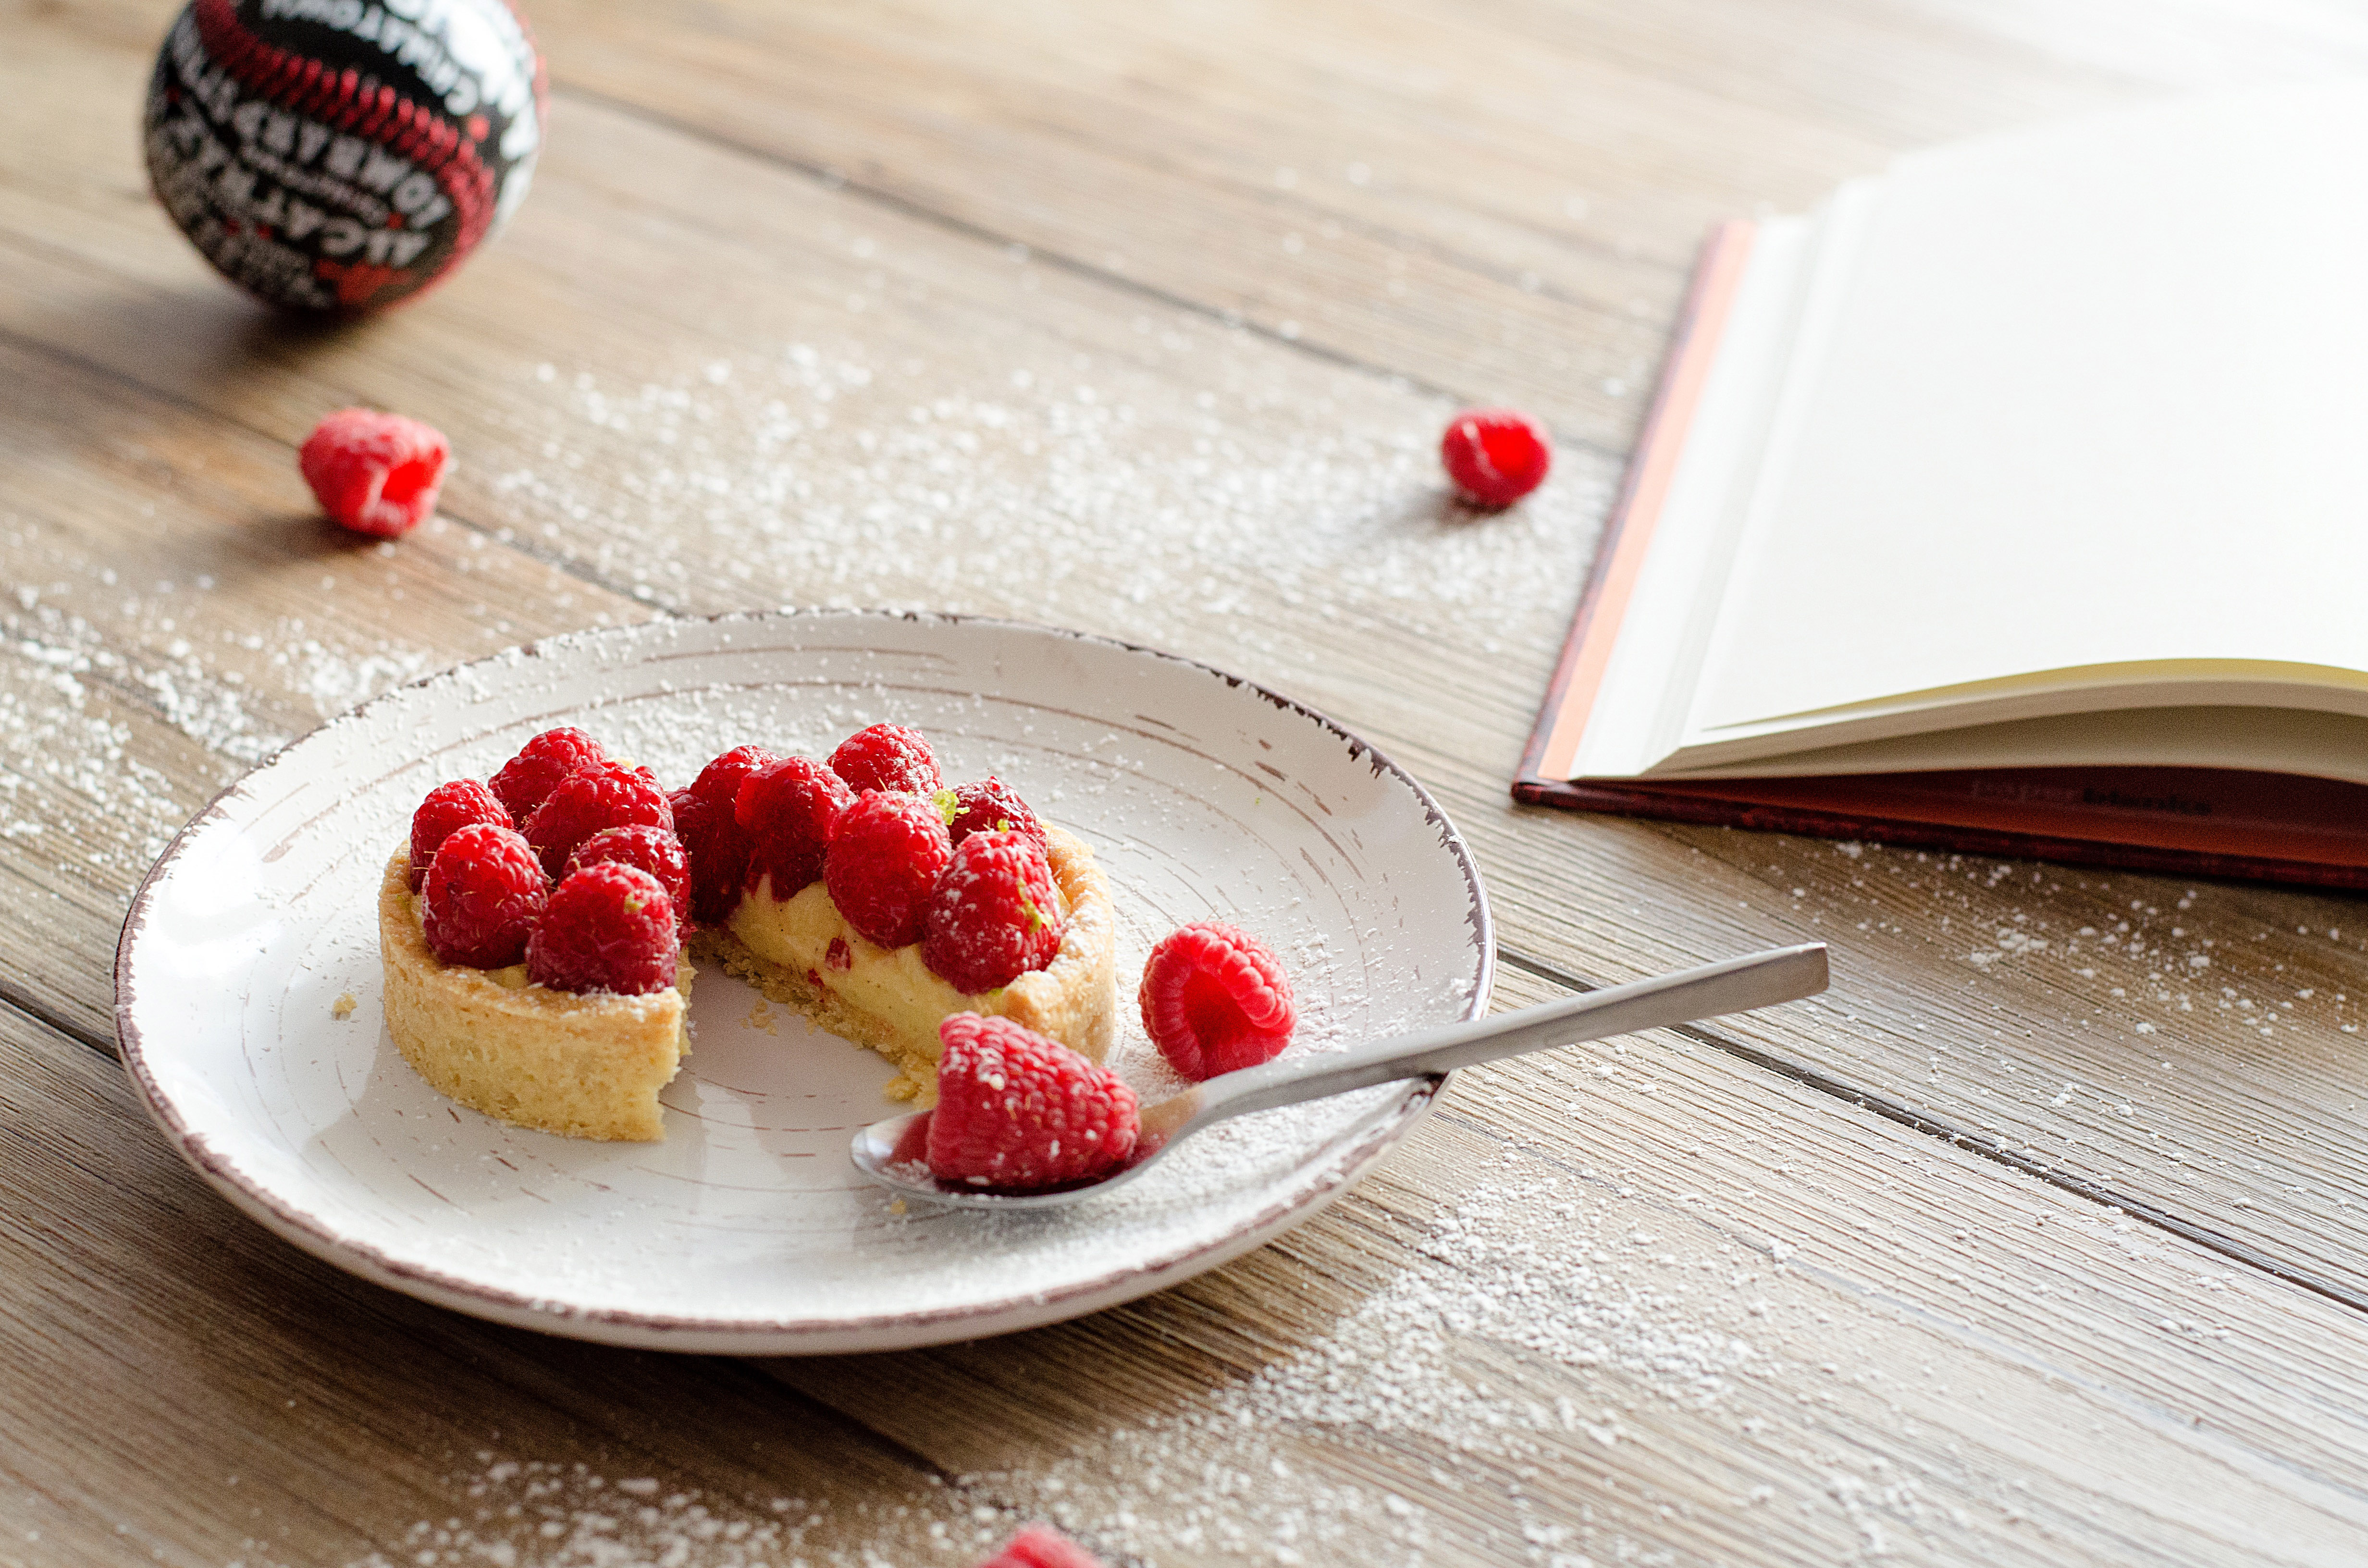
food, dish, cuisine, dessert, ingredient, berry, baked goods, produce, raspberry, fruit, frutti di bosco, frozen dessert, strawberry pie, recipe, cheesecake, currant, pastry, semifreddo, cream, tart, mascarpone, baking, mousse